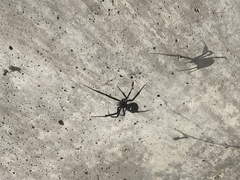
Species: Lactrodectus_hesperus